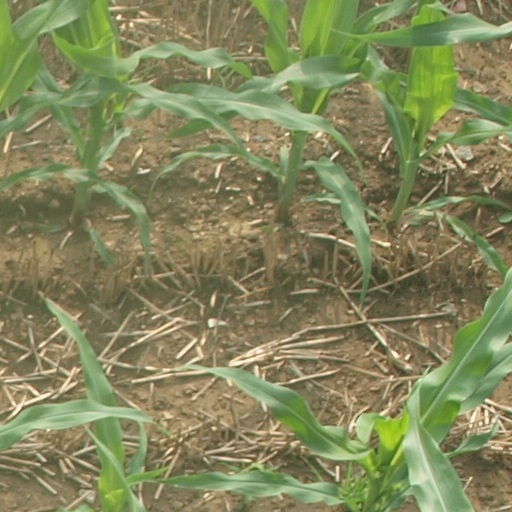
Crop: maize; corn